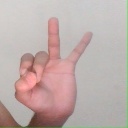
अक्षर: ण